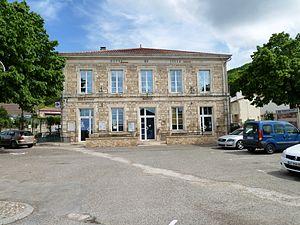
Mairie de Duravel
Duravel est une commune française, située dans le département du Lot en région Occitanie.